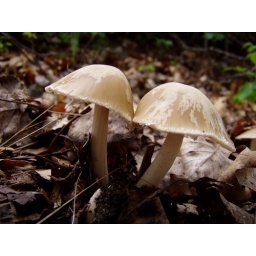
Nature lovers on the forest floor near the Mississippi River.